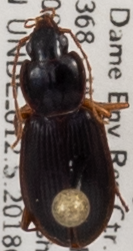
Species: Synuchus impunctatus
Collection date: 2018-08-08
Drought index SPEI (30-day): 0.54
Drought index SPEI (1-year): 1.01
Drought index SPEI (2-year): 2.09